21st Indian Infantry Brigade

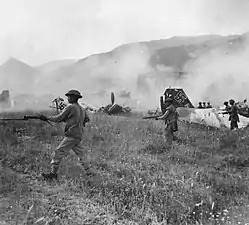
Indian troops of "Y" Company, 1st Battalion, 5th Mahratta Light Infantry, advancing under cover of smoke across the aerodrome. Wrecked planes and hangars can be seen through the smoke. Aquino, Italy, 25 May 1944.

It was converted from the Quetta Brigade in September 1940, and assigned to the 9th Indian Infantry Division. In March 1941, it was transferred to the 10th Indian Infantry Division and took part in the Anglo-Iraqi War in May 1941. The brigade then moved to Egypt and came under command British Eighth Army between July and November 1942. It returned to Iraq, assigned to the 8th Indian Infantry Division, in November 1942 and moved with to Damascus in March 1943. In September the division arrived in Taranto in southern Italy and the brigade remained with 8th Indian Division throughout the rest of the Italian Campaign apart from short attachments to the British 78th Infantry Division in November 1943, and the British 6th Armoured Division between April and May 1944.